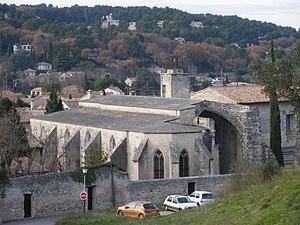
église de la Chartreuse du Val de Béndiction à Villeneuve lès Avignon, Gard
Cet article recense les monuments historiques français classés en 1939.
Une chartreuse, Cartusia en latin, est un monastère de Chartreux, mais par contre, à strictement parler, les chartreuses ne sont pas des abbayes. La plus célèbre est la Grande Chartreuse.
Cet article recense les monuments historiques français classés en 1911.
Ce tableau présente la liste de tous les monuments historiques classés ou inscrits dans la ville de Villeneuve-lès-Avignon, Gard, en France.